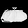
Label: Bag